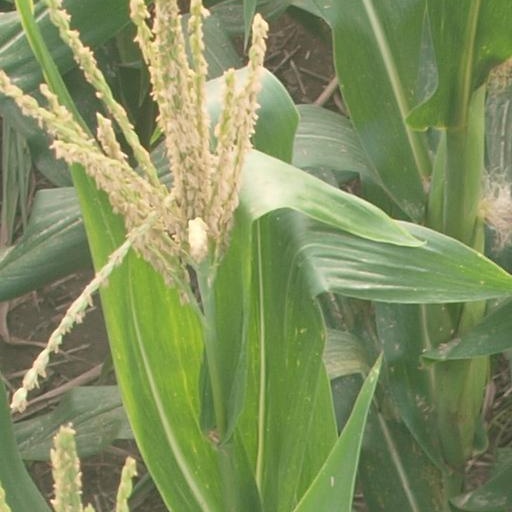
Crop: maize; corn